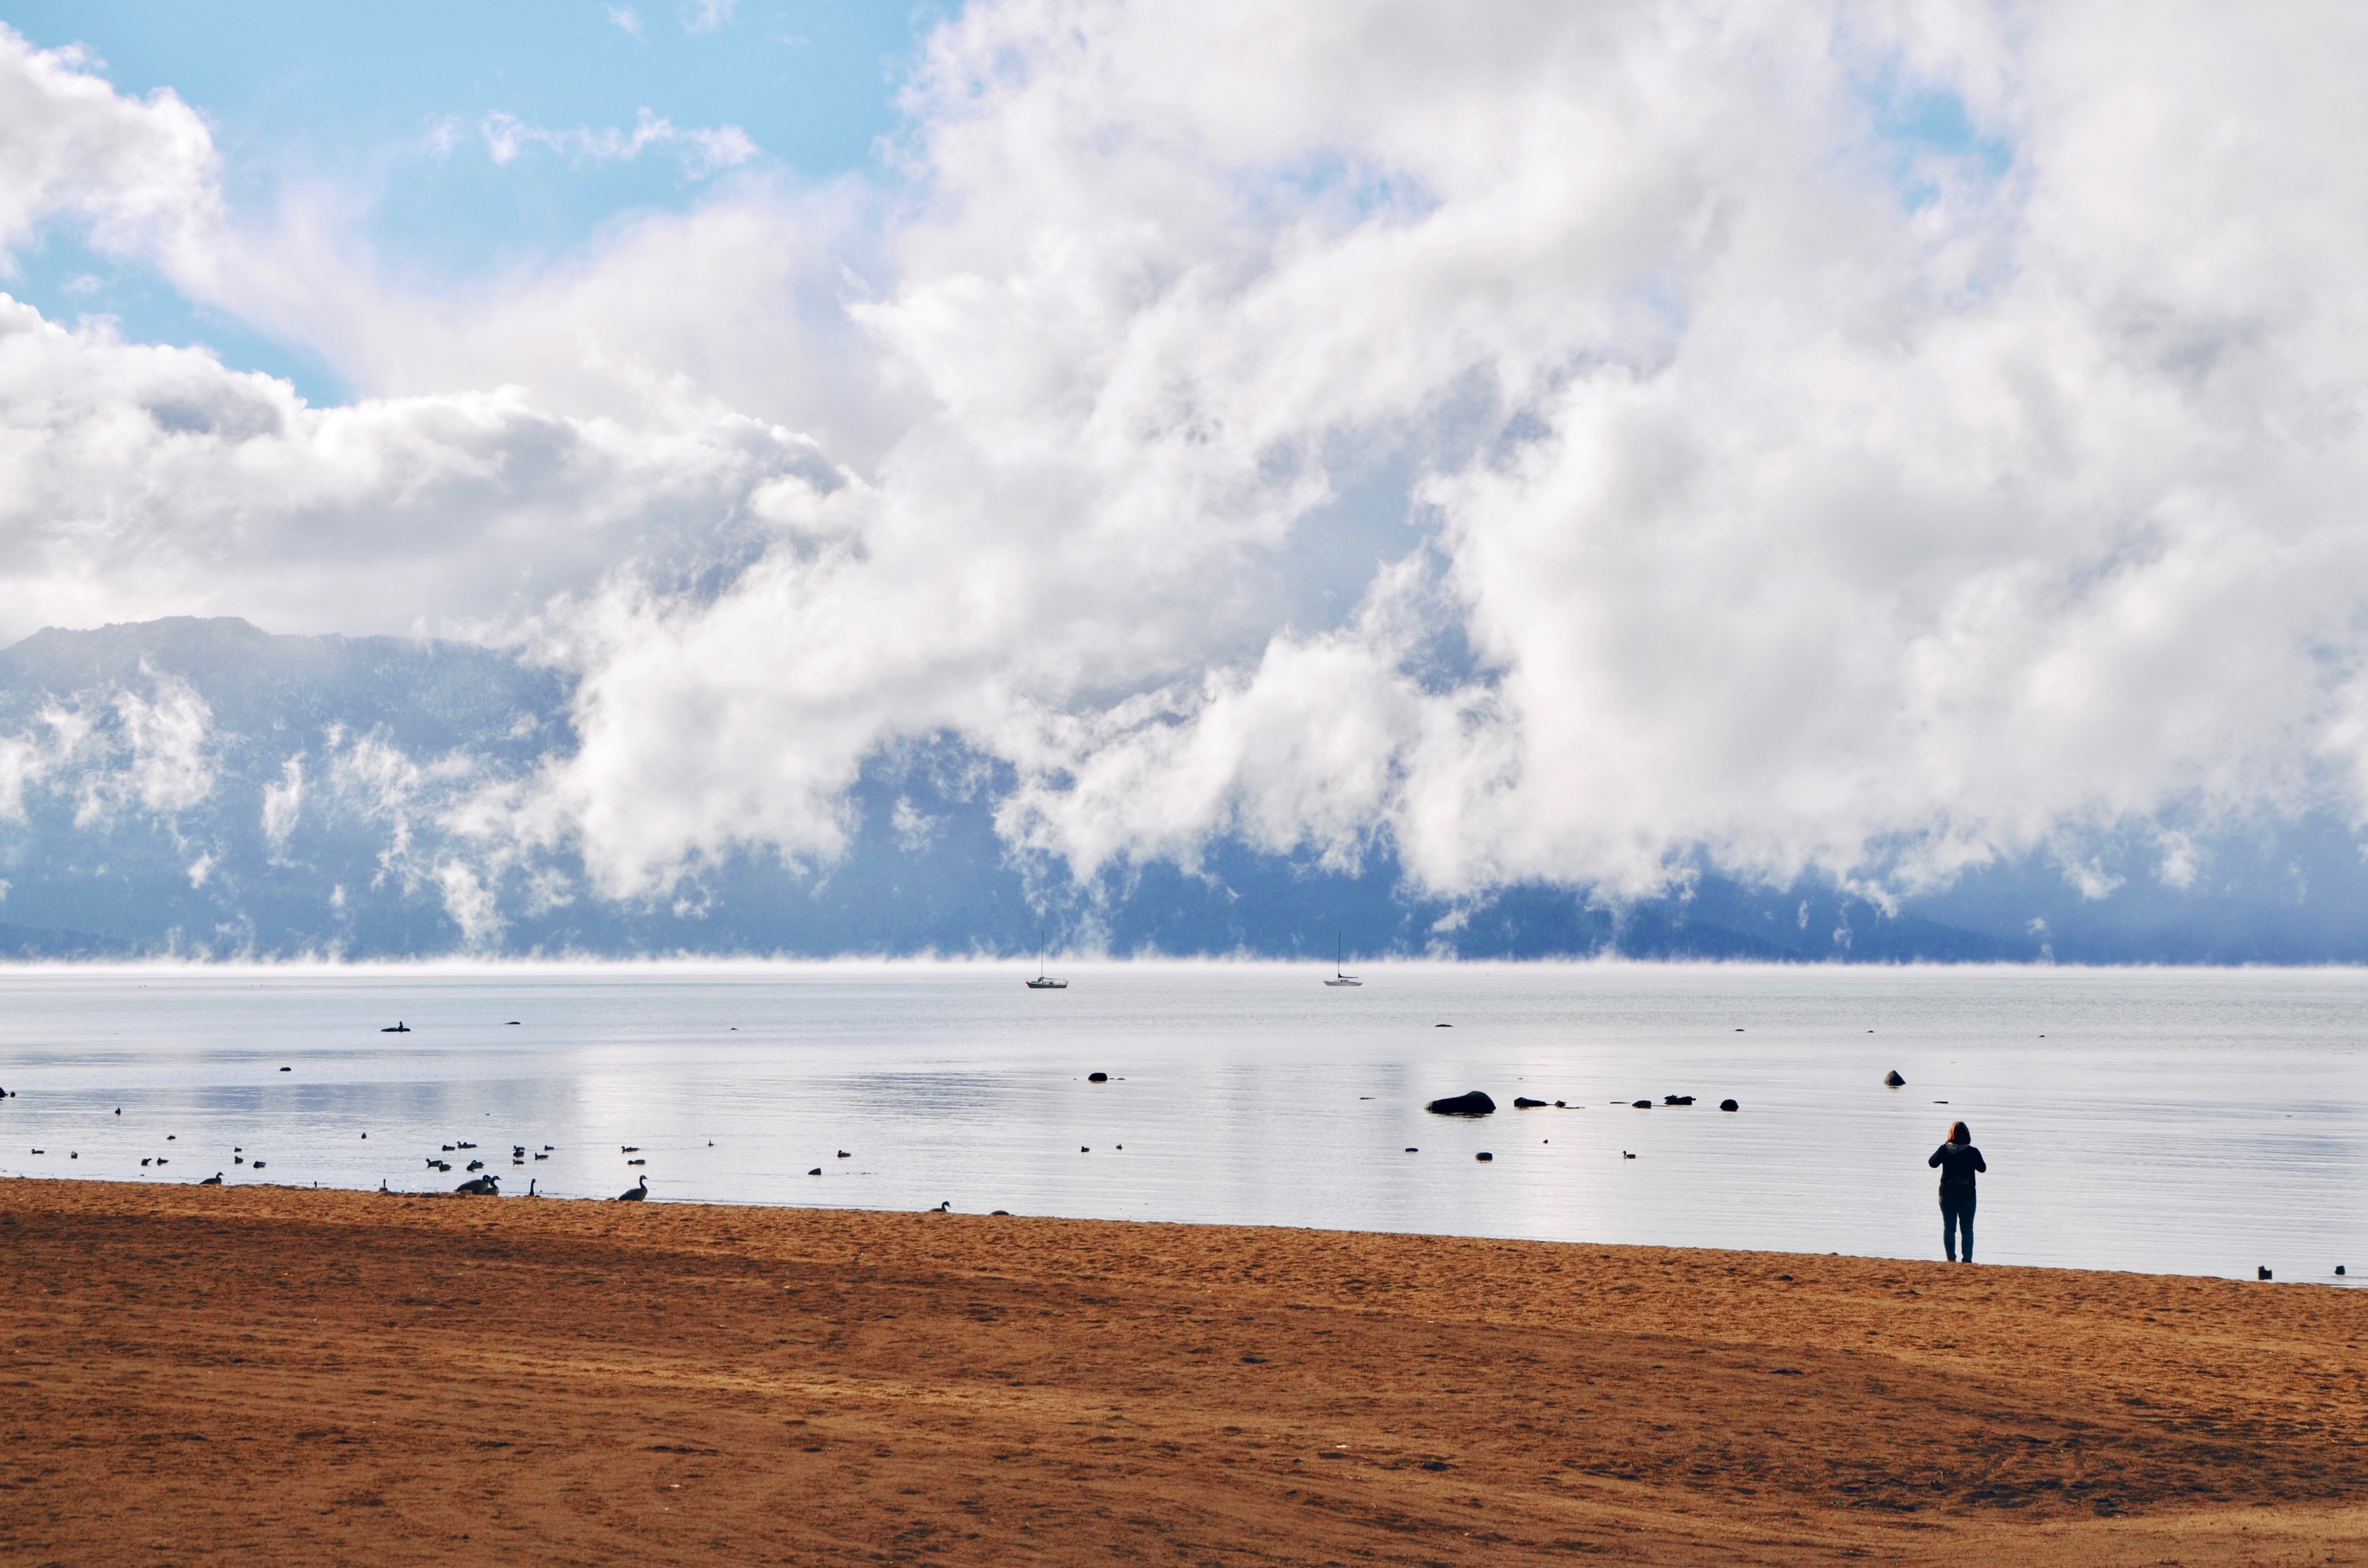
beach, landscape, sea, coast, water, nature, sand, ocean, horizon, person, winter, cloud, sky, morning, shore, wave, lake, dawn, dusk, standing, reflection, bay, body of water, loch, meteorological phenomenon, mudflat, atmospheric phenomenon